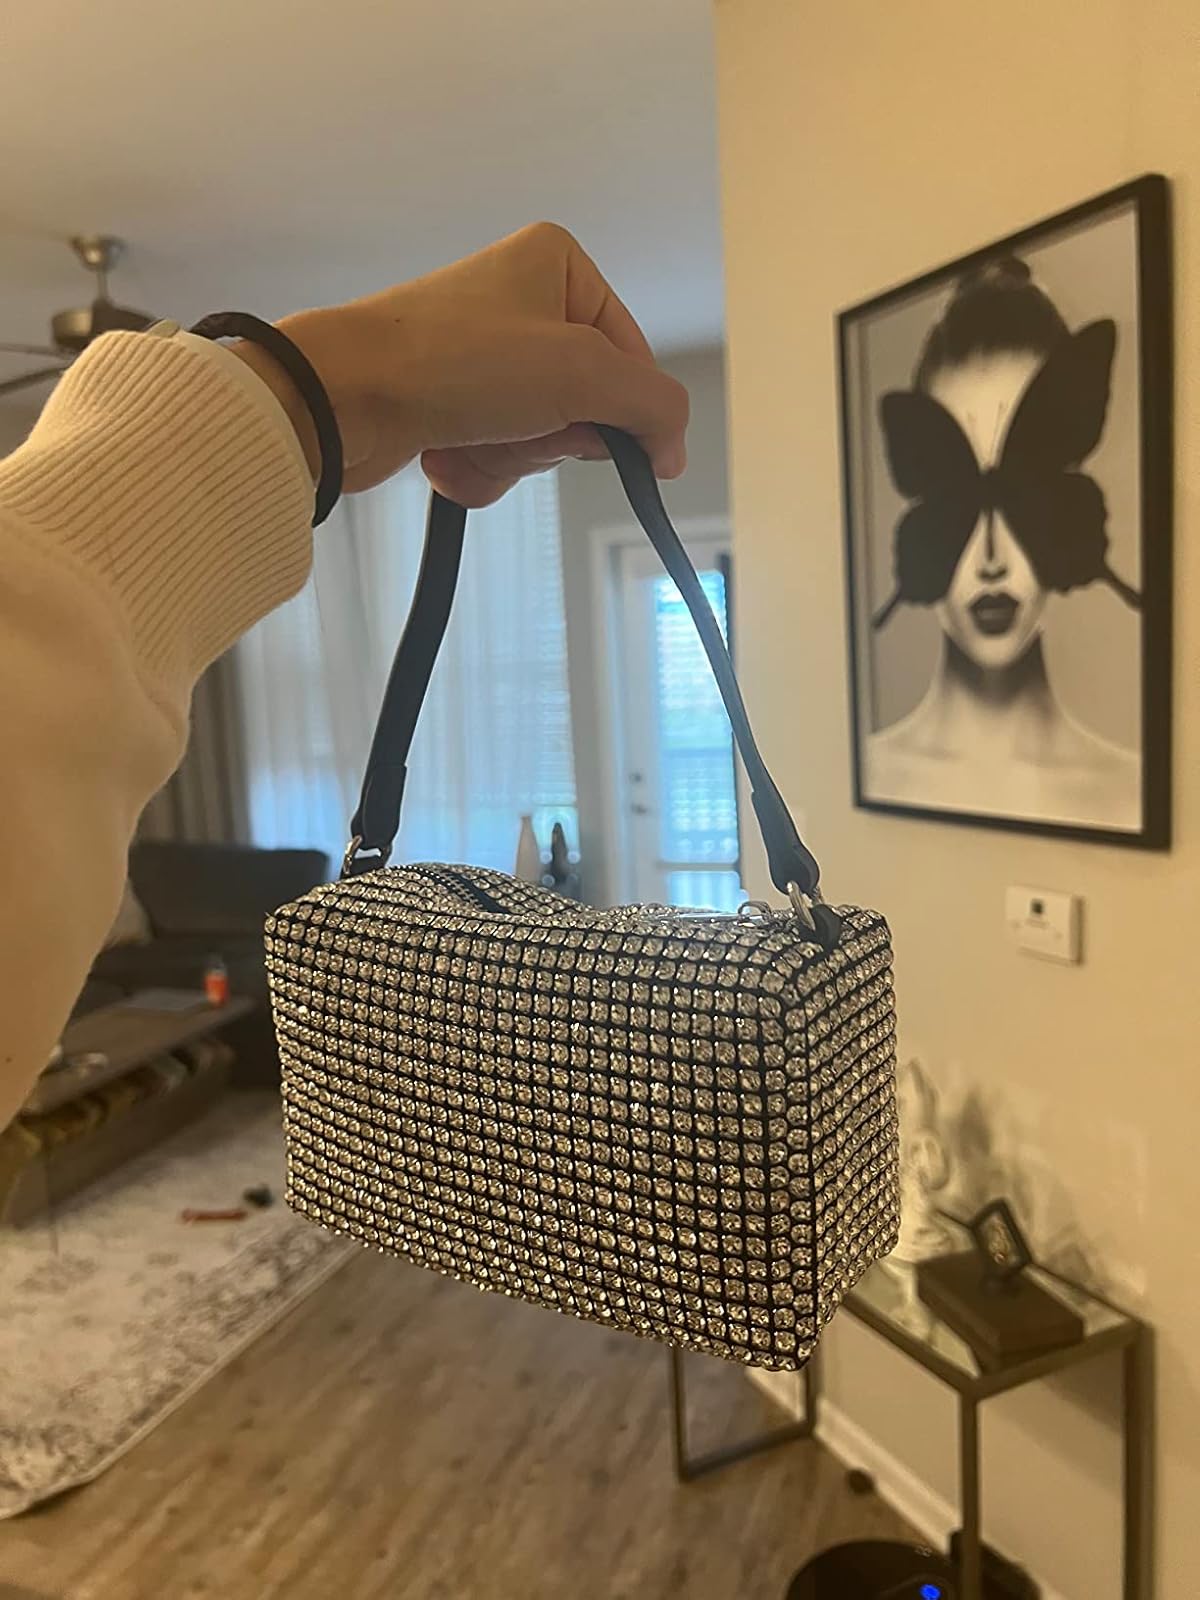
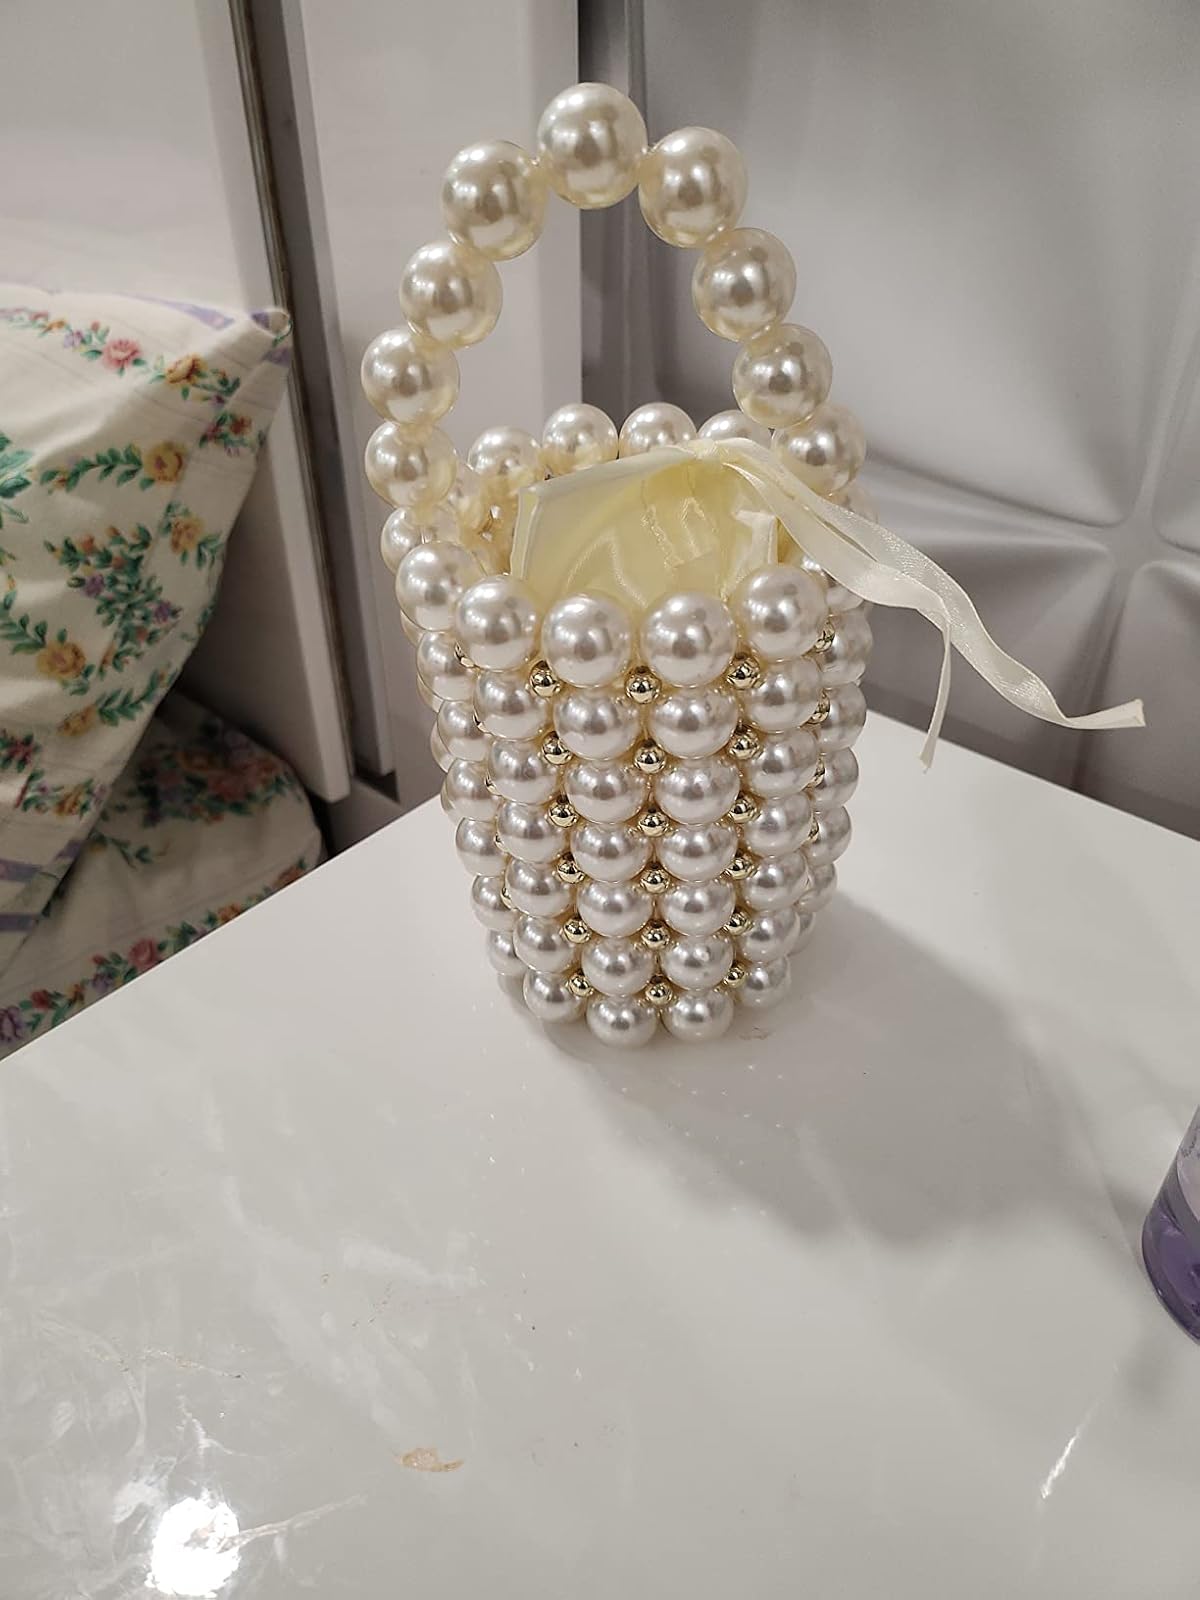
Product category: accessories_handbag
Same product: no